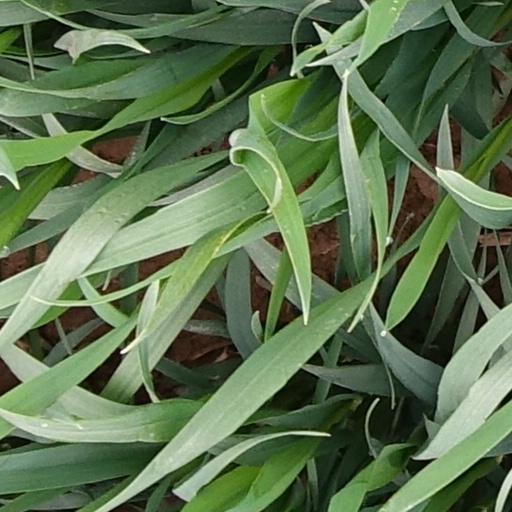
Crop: wheat